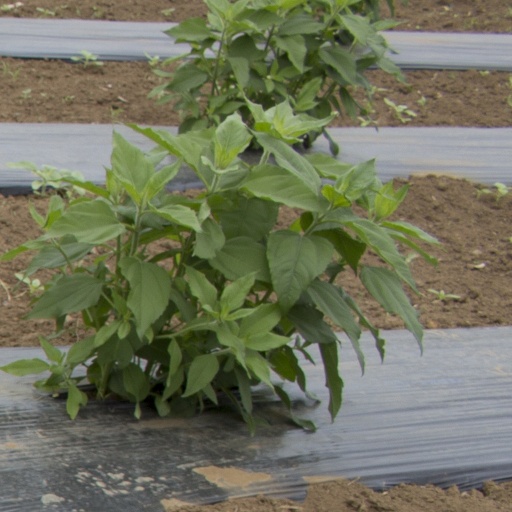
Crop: Jerusalem artichoke